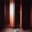
Label: wardrobe